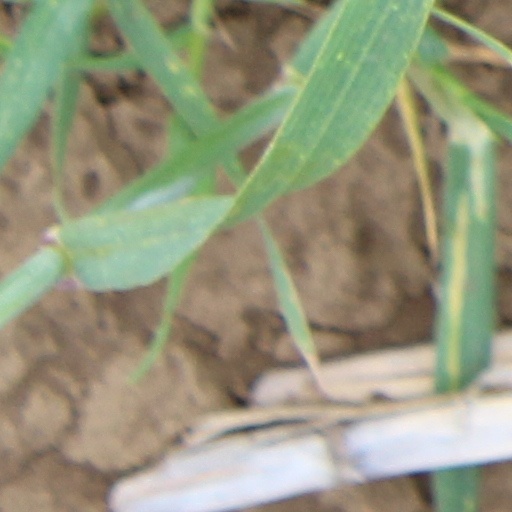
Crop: wheat